Low Roman Empire

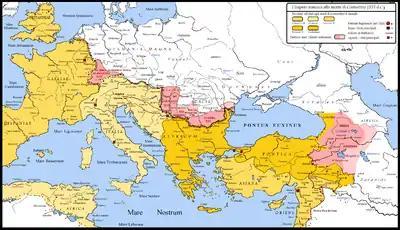
The northern and eastern borders of the Roman Empire at the time of Constantine (in pink, the territories conquered between 306 and 337).

The Low Roman, along with the High Roman, forms part of the historiographical division of the Roman Empire as seen by French-speaking historians.